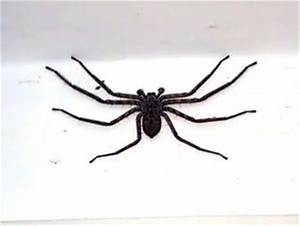
Label: ragno